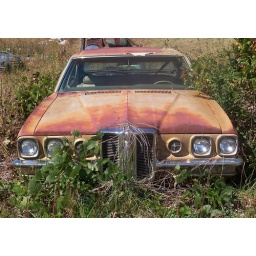
One of the many old cars and trucks waisting away in the weeds near Hudson's in Forest City, NC.